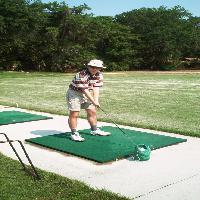
Weather: sun or clear